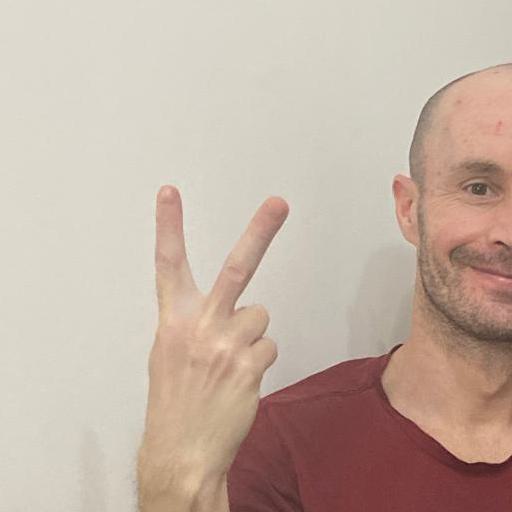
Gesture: peace_inverted